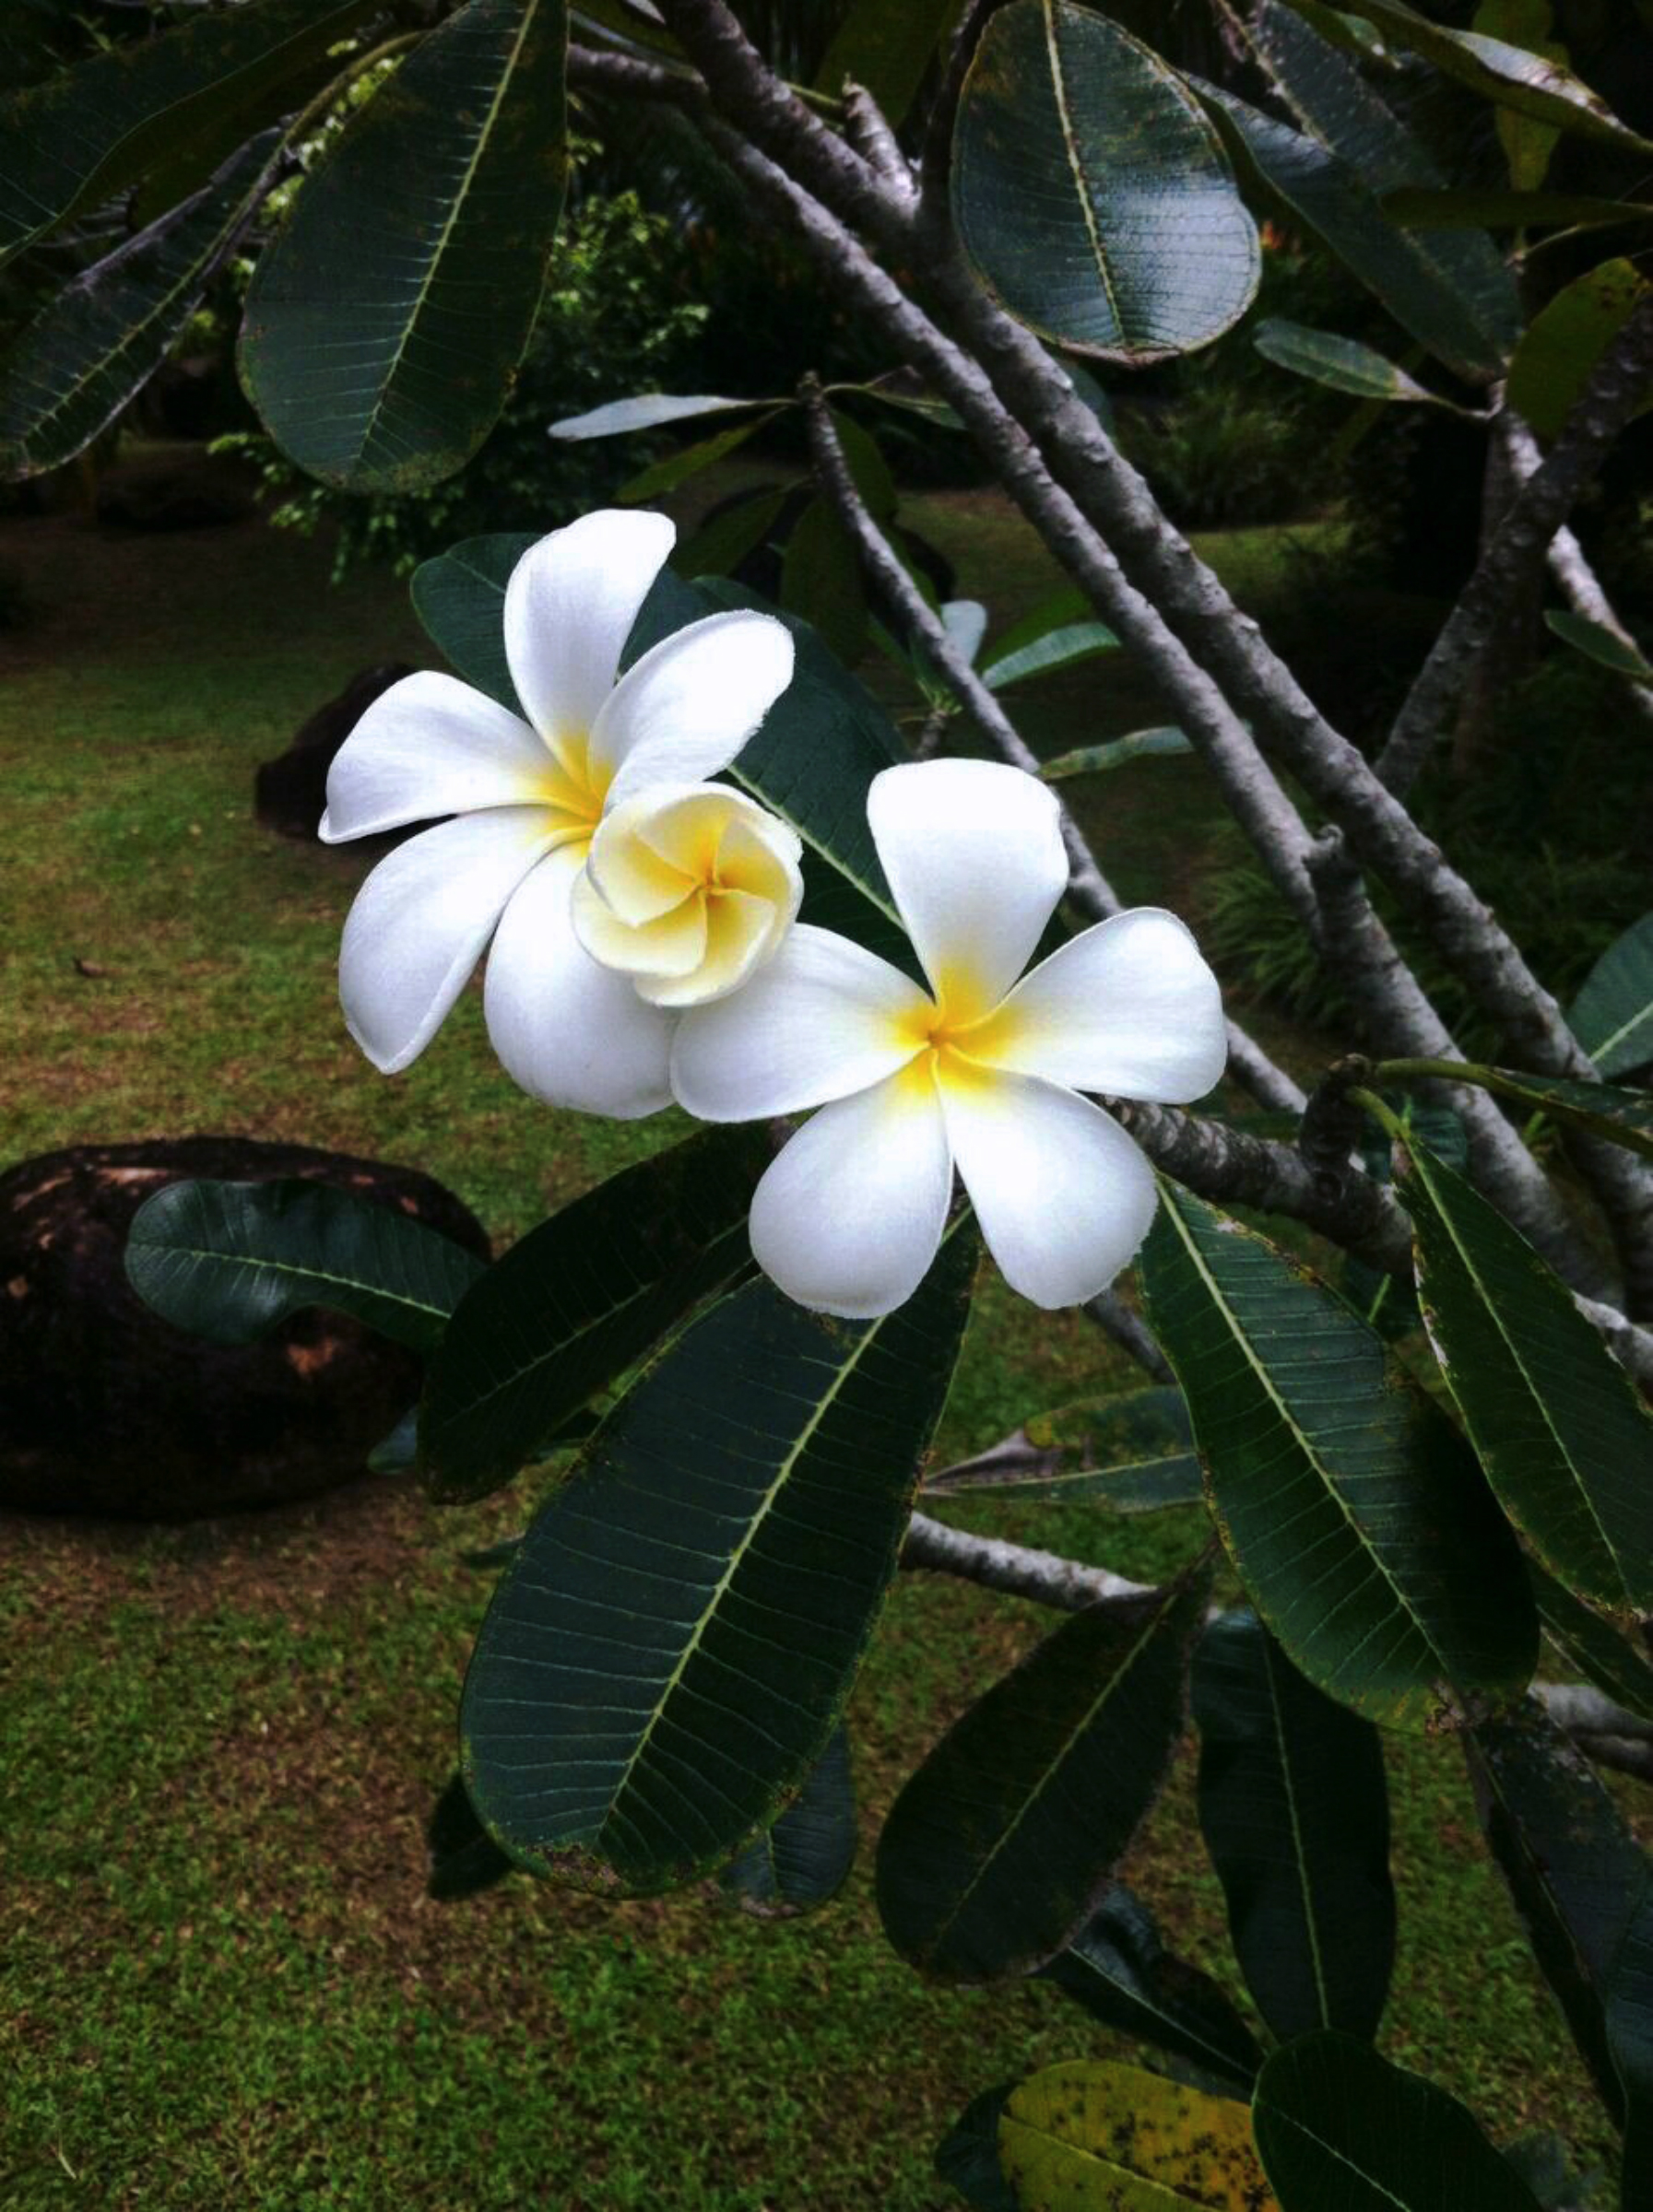
blooming, green, floral, tropical, white, spring, petal, flower, leaf, yellow, summer, blossom, bloom, flora, garden, plant, beauty, beautiful, nature, vegetation